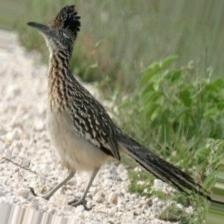
Species: ROADRUNNER
Scientific name: GEOCOCCYX